Billy Bishop Toronto City Airport

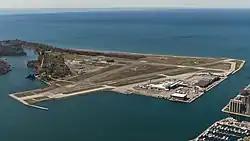
Billy Bishop Toronto City Airport as seen from CN Tower in 2017

Billy Bishop Toronto City Airport is a regional airport located on the Toronto Islands in Toronto, Ontario, Canada. It is often referred to as Toronto Island Airport and was previously known as "Port George VI Island Airport" and "Toronto City Centre Airport". The airport's name honours Billy Bishop, the Canadian World War I flying ace and World War II Air Marshal. It is used by civil aviation, air ambulances, and regional airlines using turboprop planes. In 2022, it was ranked Canada's ninth-busiest airport.